Sisana, Sonipat

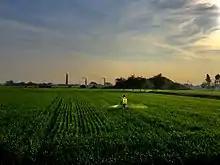
Fields in Sisana village

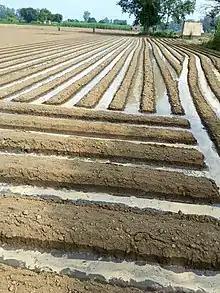
Irrigation pattern

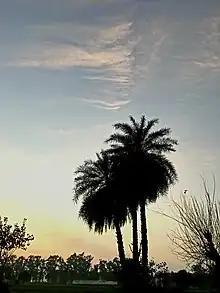
Dates tree

The village was first inhabited in 1221. The nearest villages are Khanda, Sehri, Bakheta, Farmana, Gorad, Humayupur, Kharkhauda, Matindu, and Silana. It is mainly inhabited by Dahiya Jats. and Kaushik Brahmins. Sisana is now divided into two parts (panchayat): Sisana1 and Sisana2.